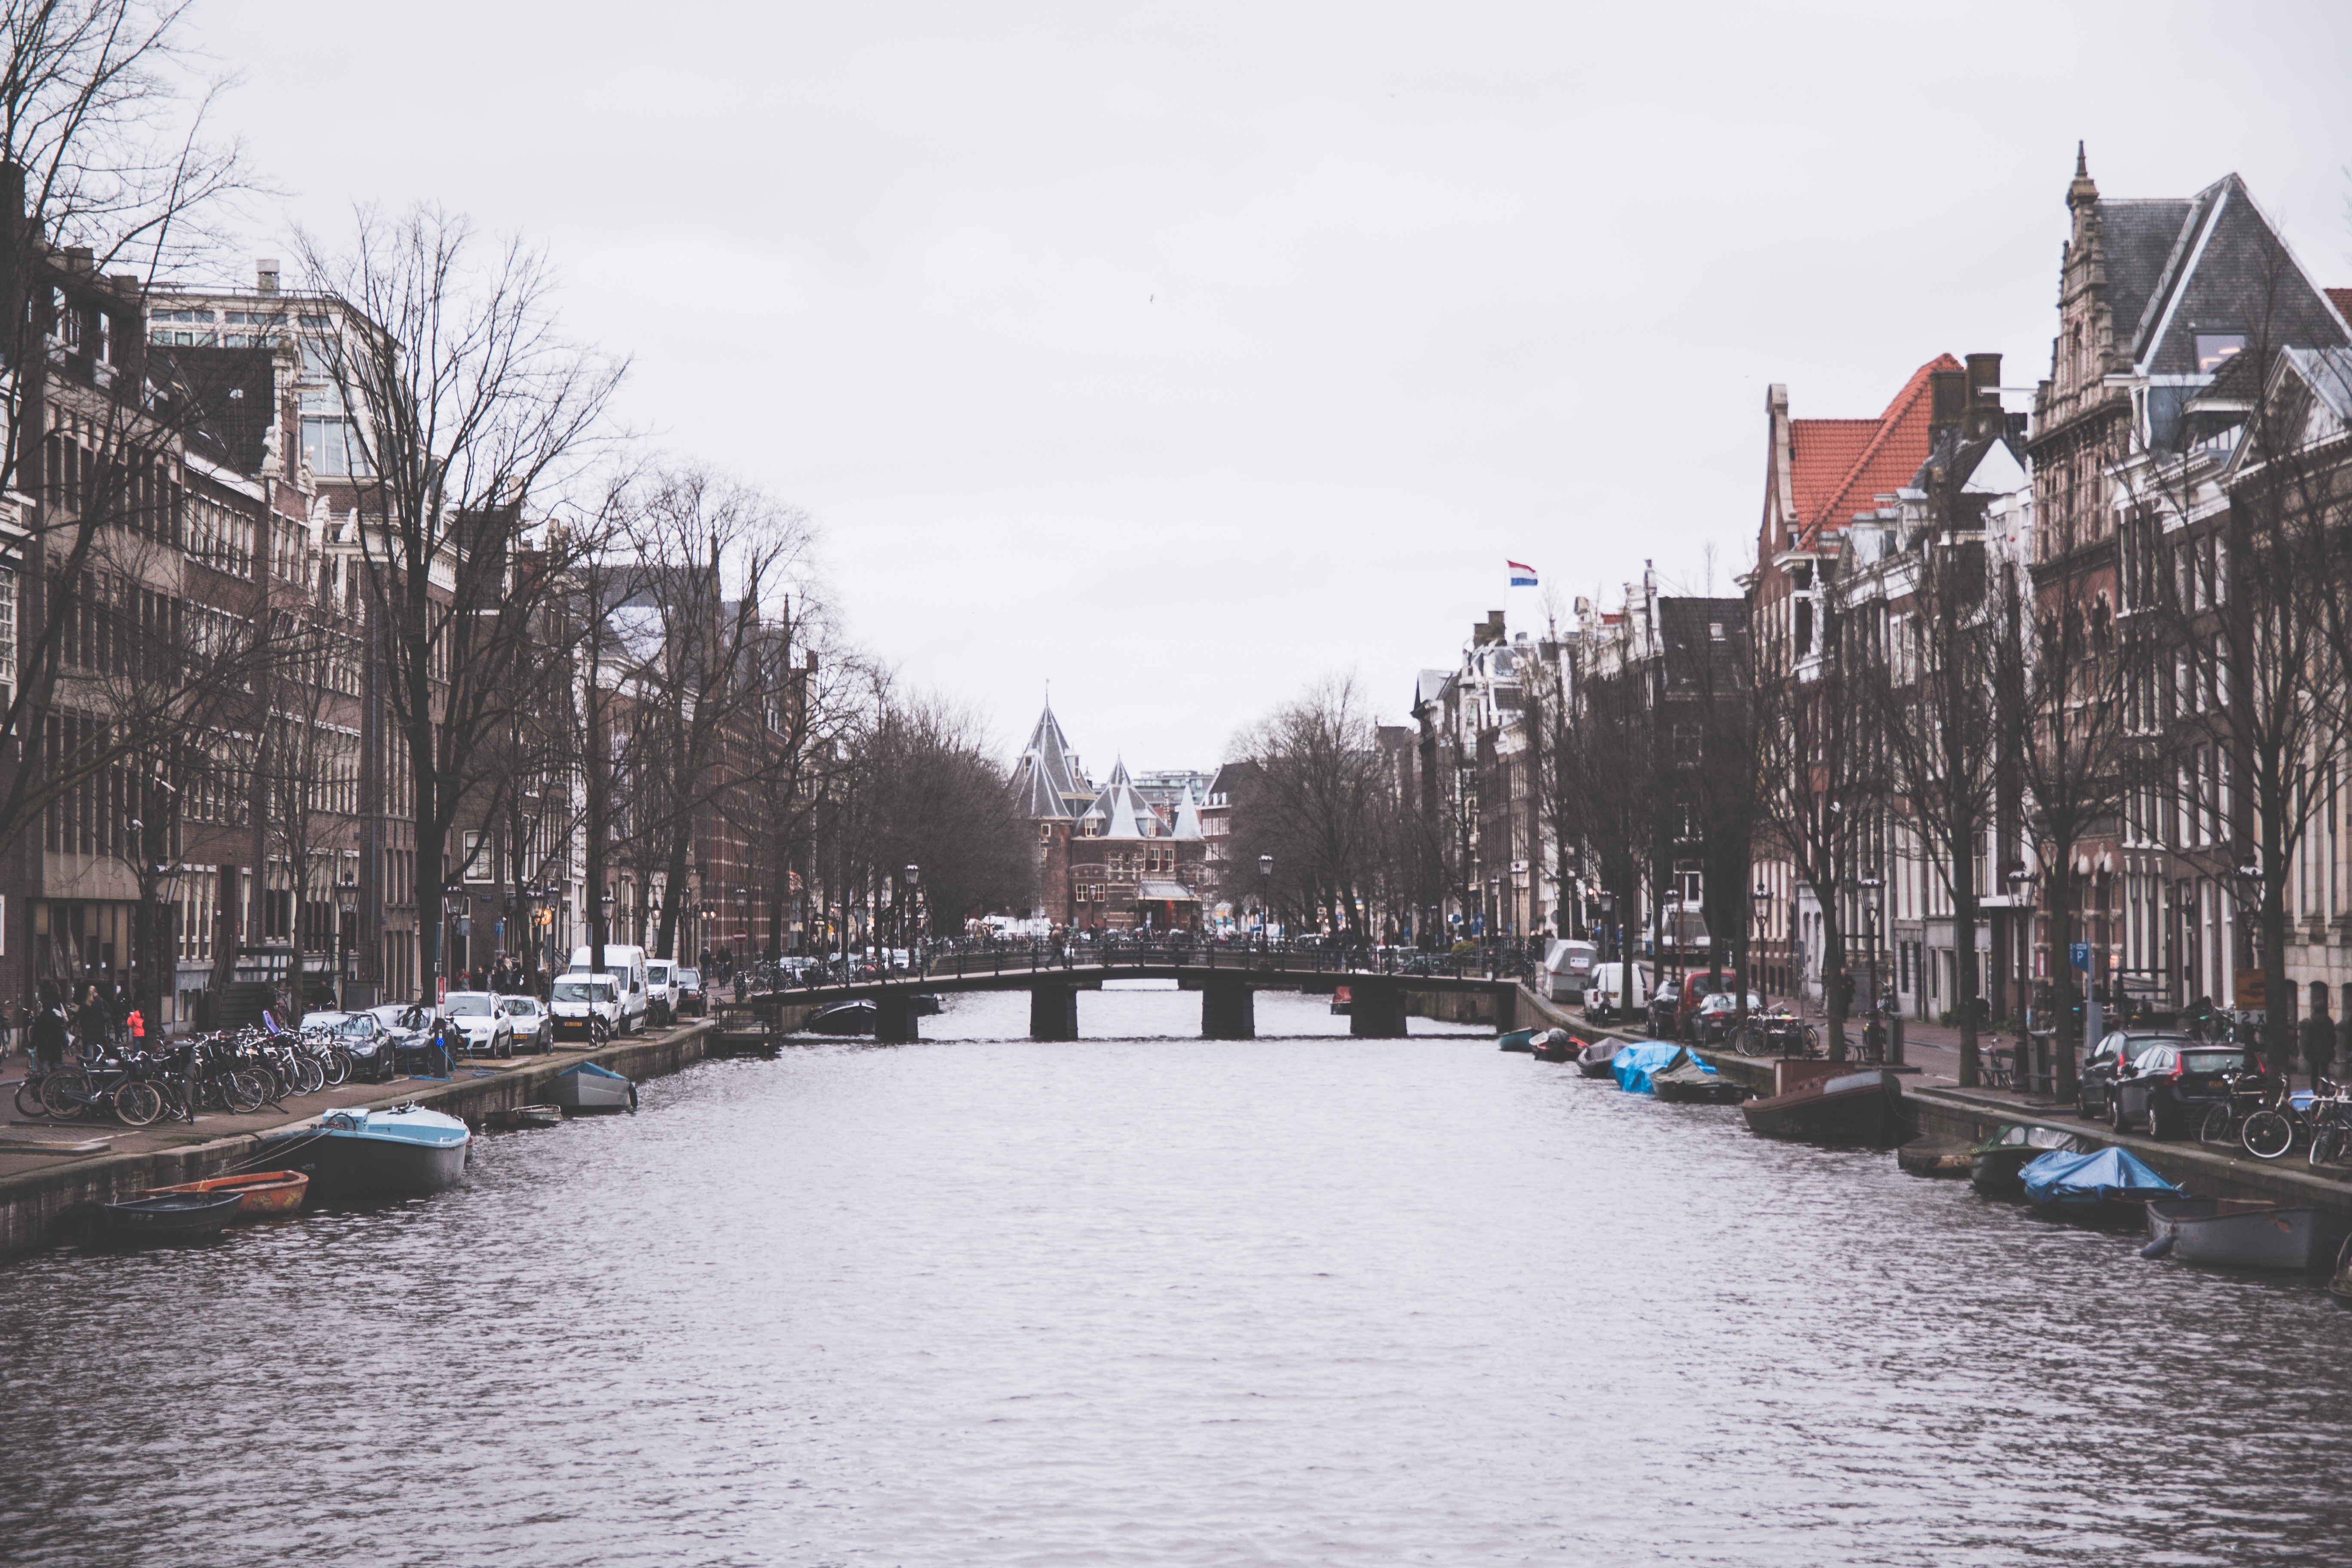
water, snow, winter, dock, town, river, canal, cityscape, reflection, weather, season, waterway, body of water, channel, landform, geographical feature